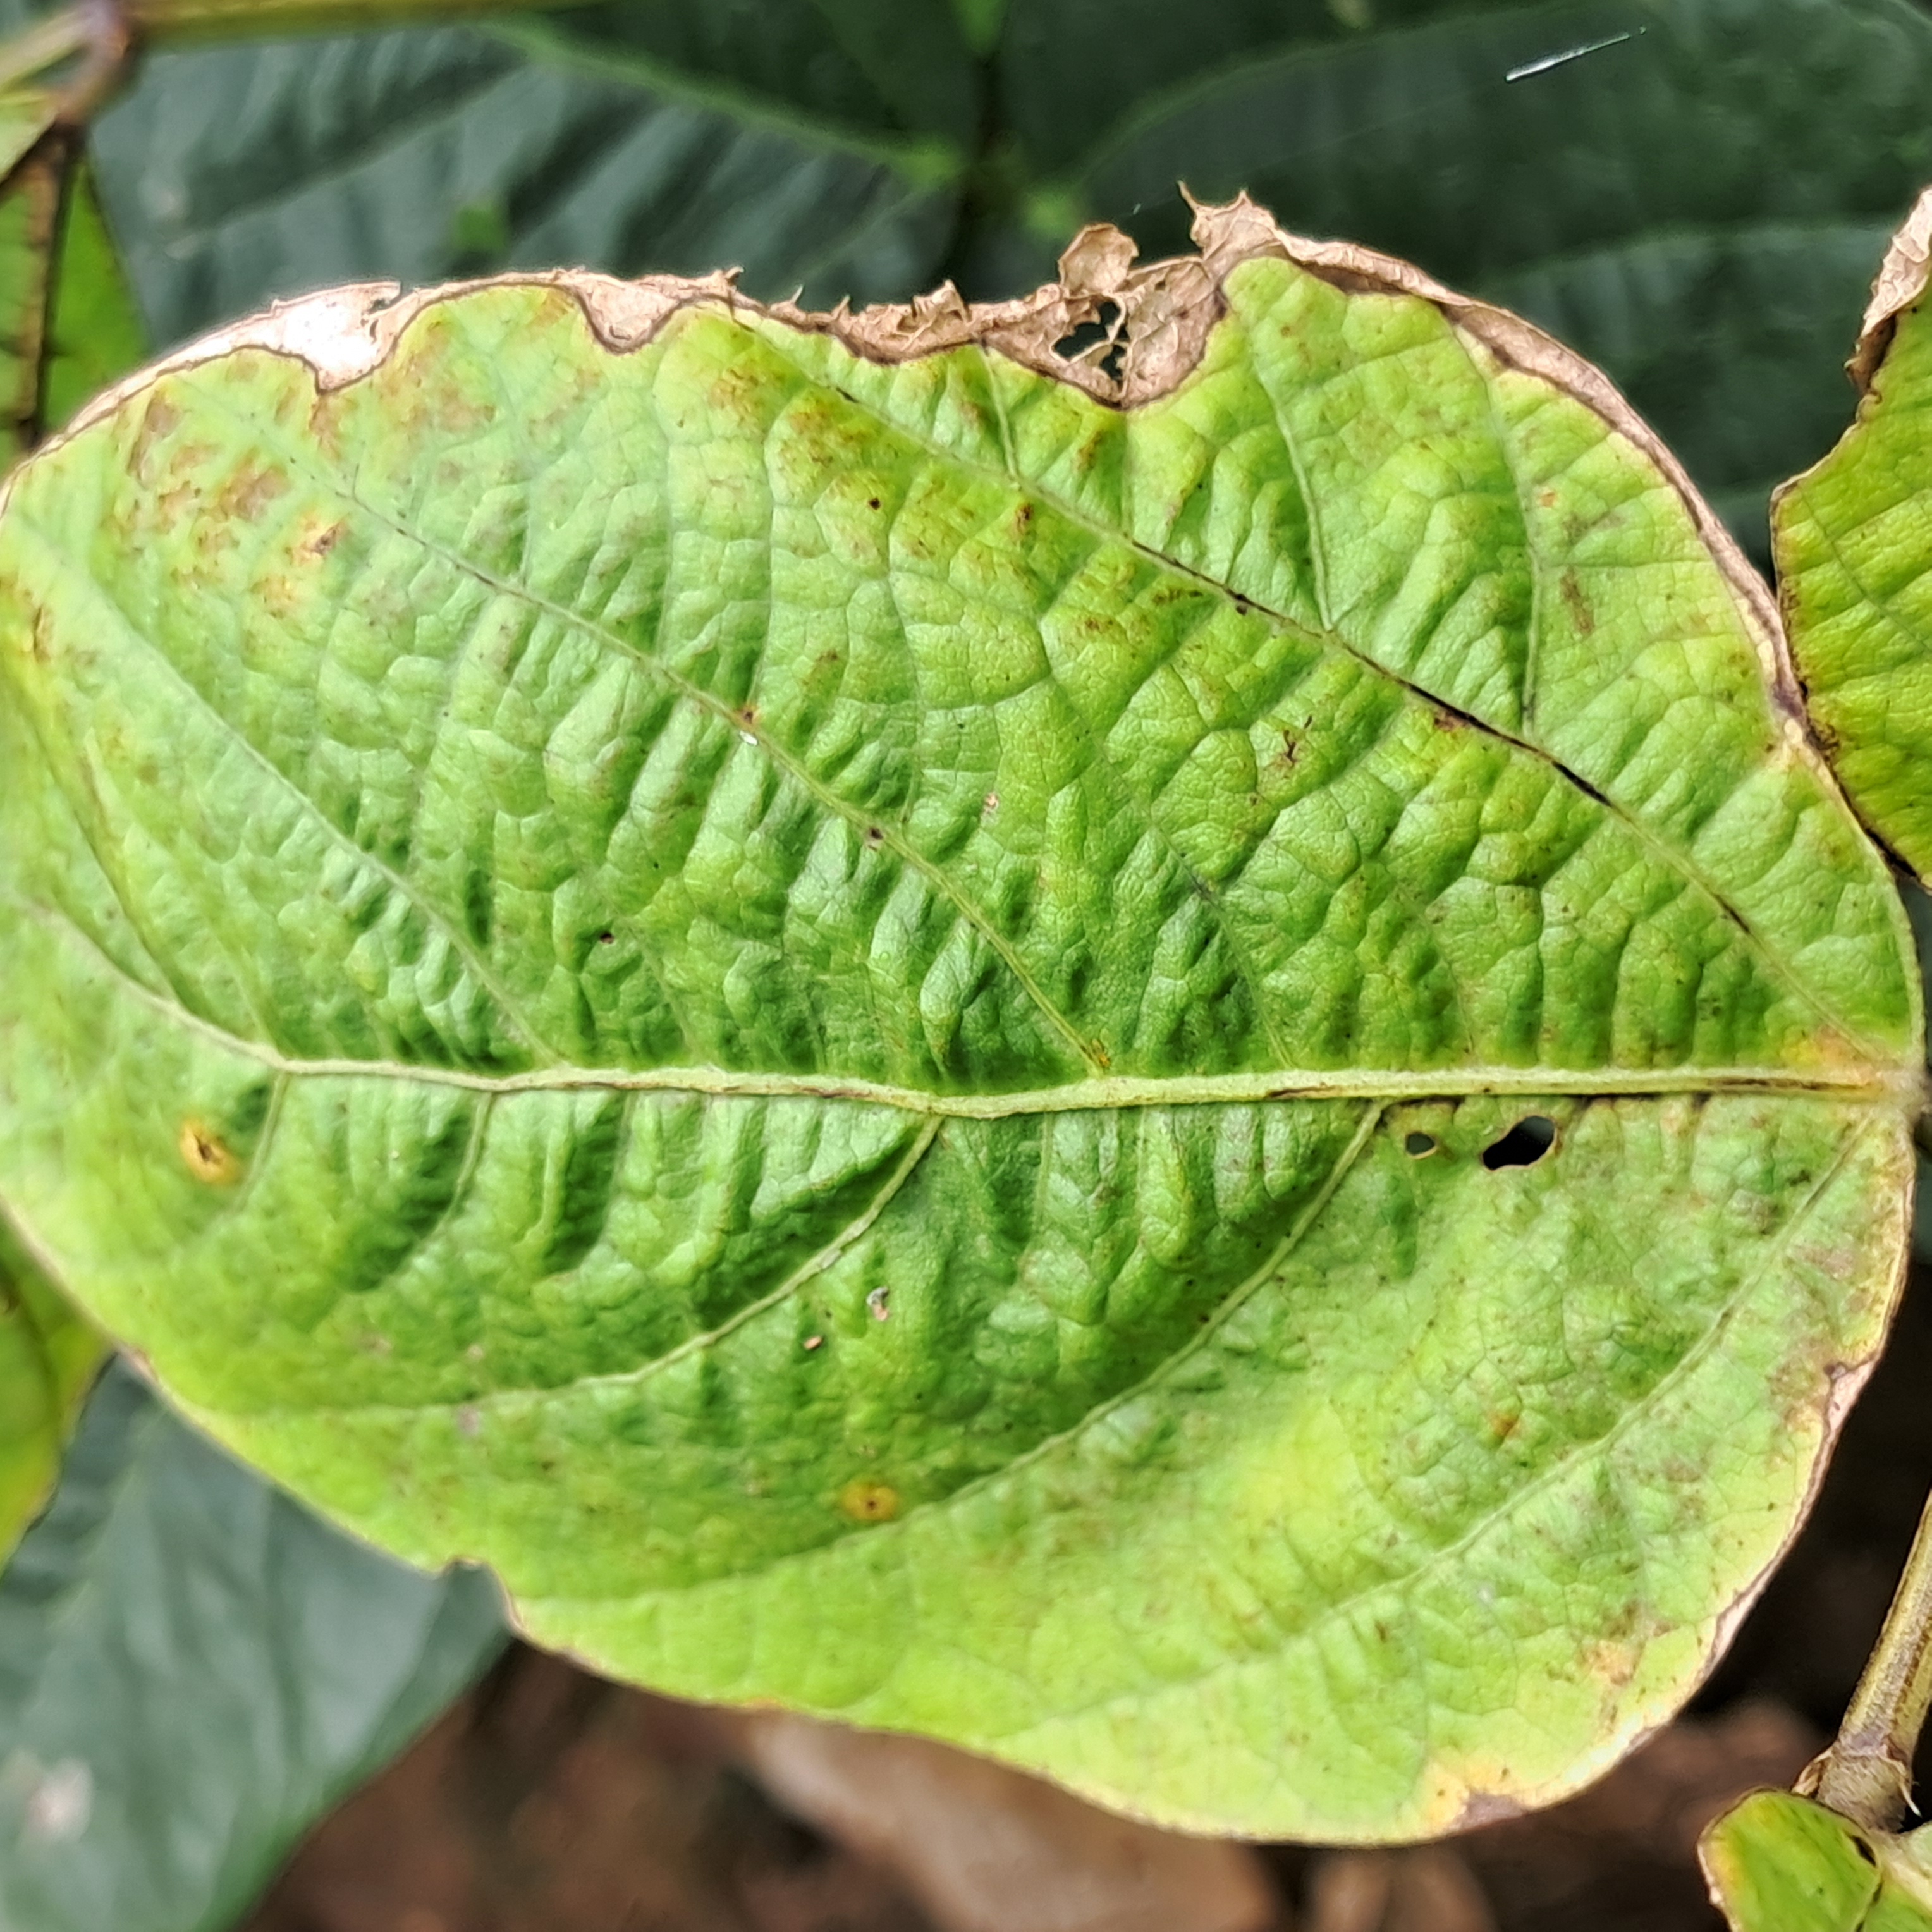
Label: Mosaic